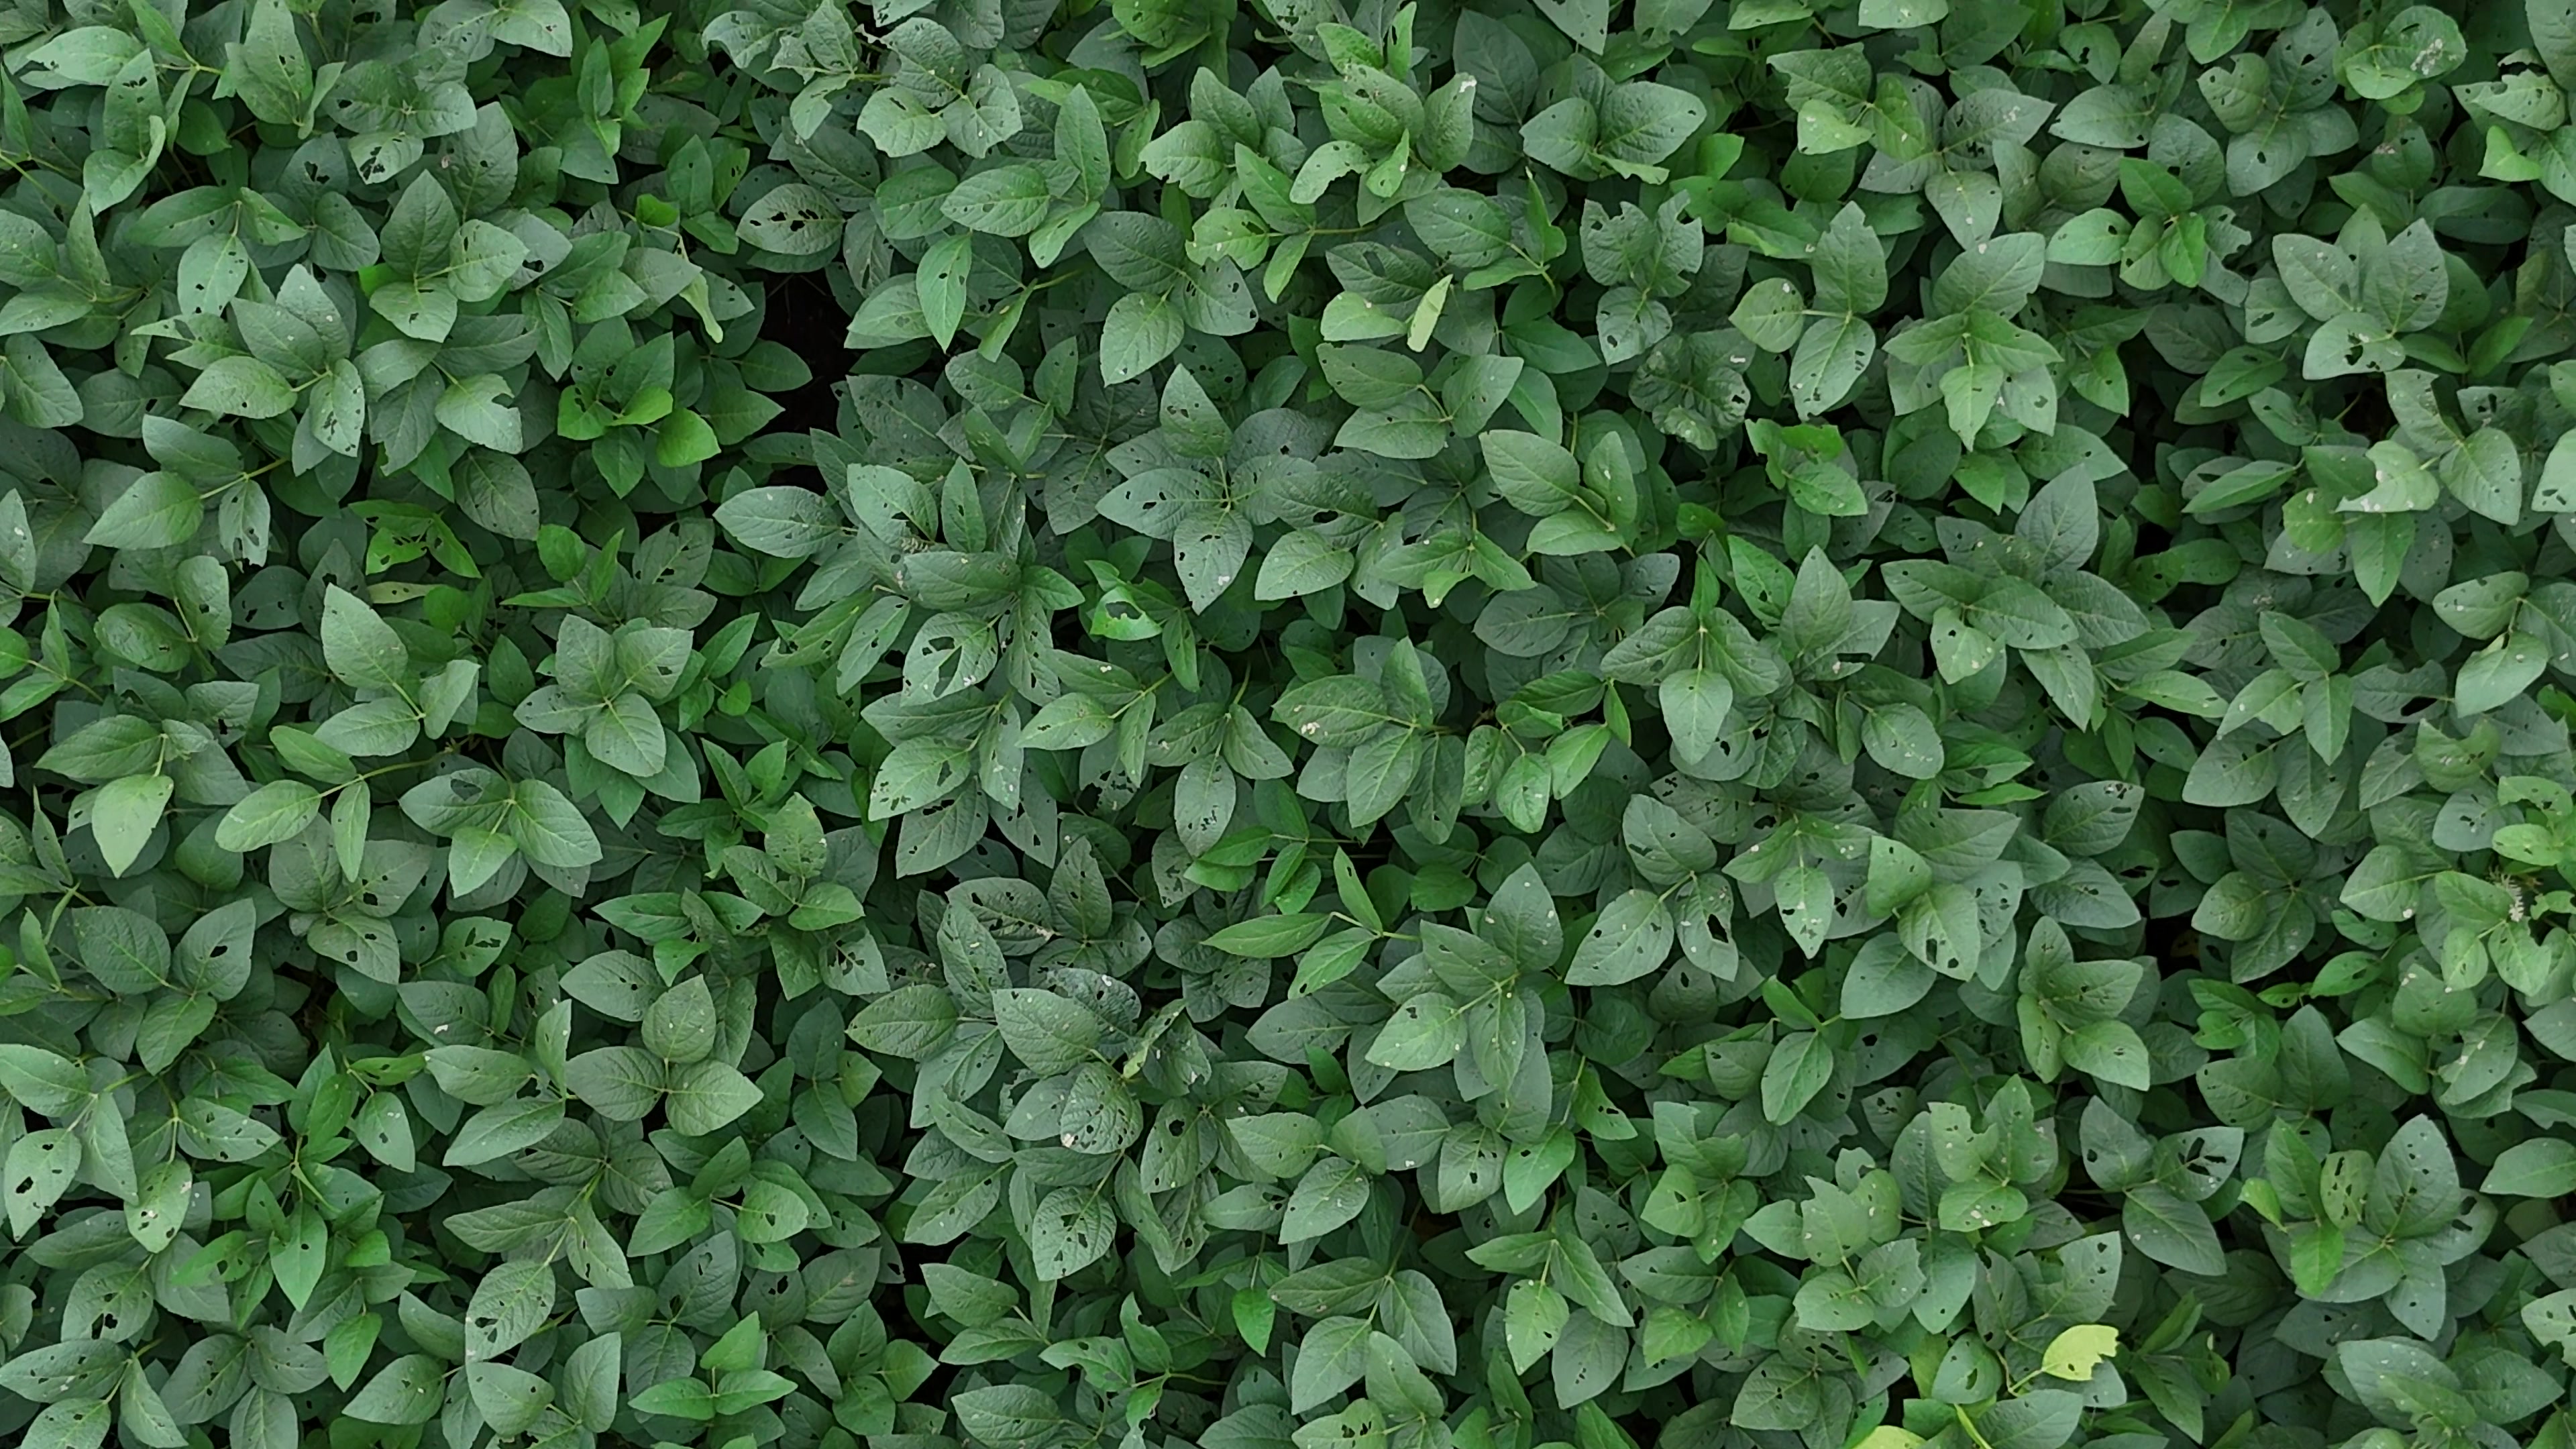
Label: Semilooper_Pest